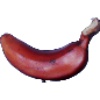
Label: red_banana